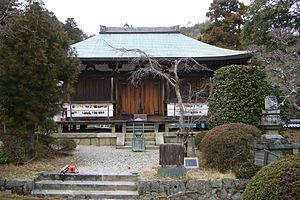
Cette liste présente les éléments architecturaux du Japon datant de l'époque de Kamakura désignés biens culturels importants.